Hollensbury Spite House

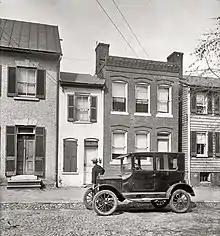
The house in 1924

According to local historians, the Hollensbury Spite House was later used as a school and then reverted to residential use, with one family reportedly fitting a bed and crib in the small bedroom. In 1990 businessman Jack Sammis, who founded IMN Solutions and grew up in a narrow rowhouse in Baltimore, Maryland, saw a listing in the newspaper that the Spite House was for sale, the first time it had been on the market in 25 years. Later that day he signed a contract to purchase the home for $130,000. According to Sammis, "I used to walk by it every day when I worked near [the house], and when it was listed in the paper, I knew right away what house it was. I bought it the first day it was shown."